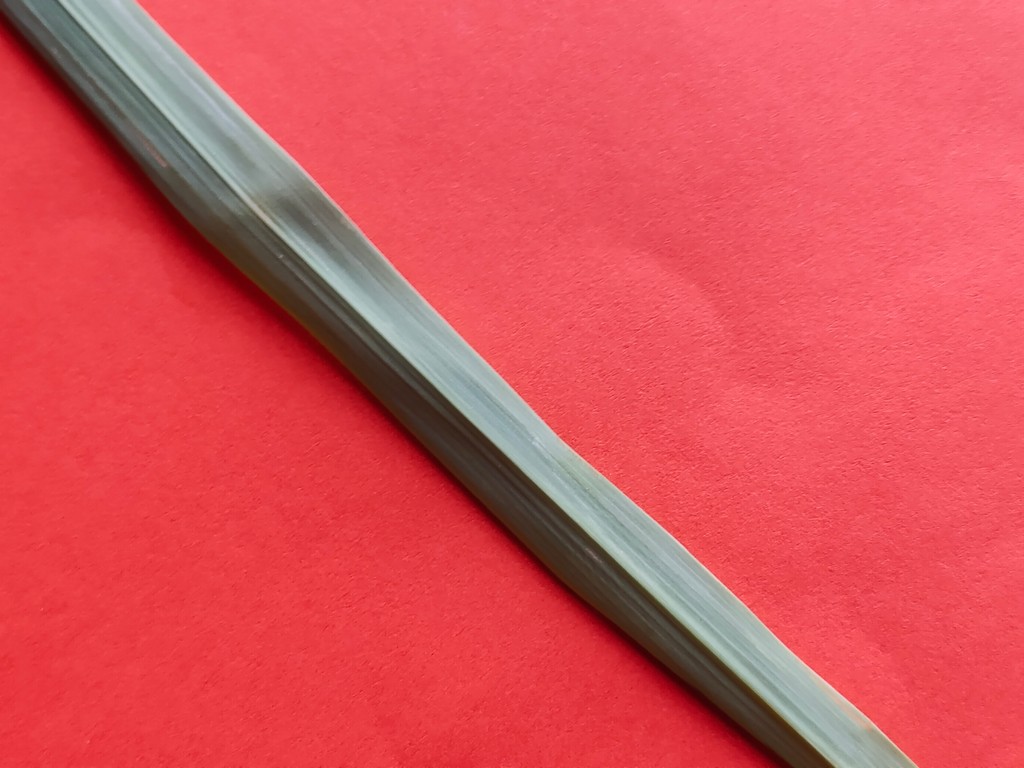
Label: Healthy